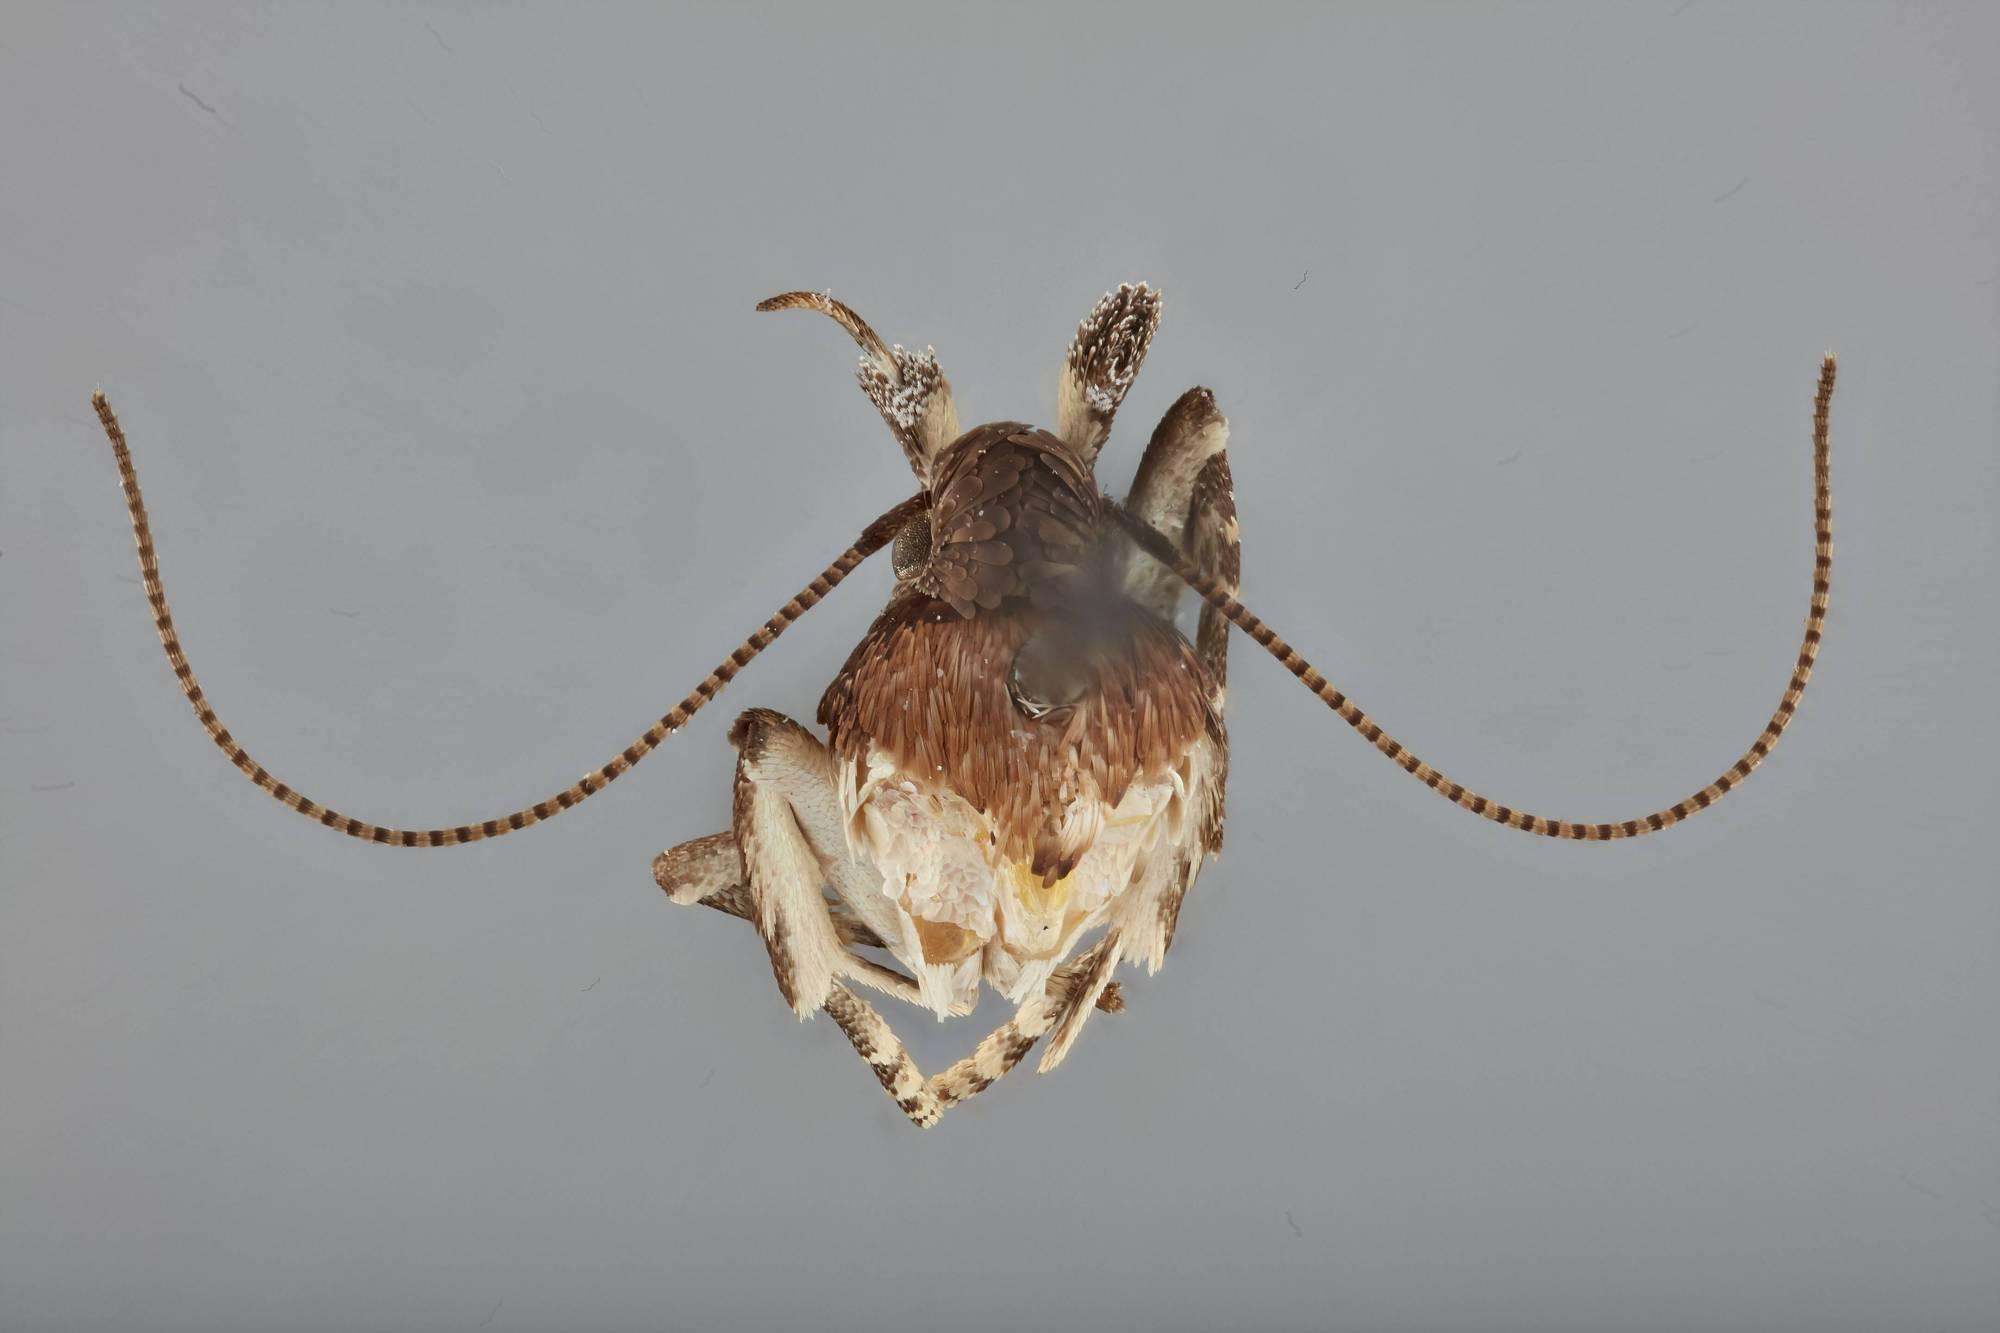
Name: Dichomeris vacciniella
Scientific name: Dichomeris vacciniella Busck, 1915
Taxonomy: Animalia, Arthropoda, Insecta, Lepidoptera, Glossata, Gelechiidae, Dichomeridinae
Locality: Princeton, Mercer, New Jersey, United States
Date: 9 Jul 1914